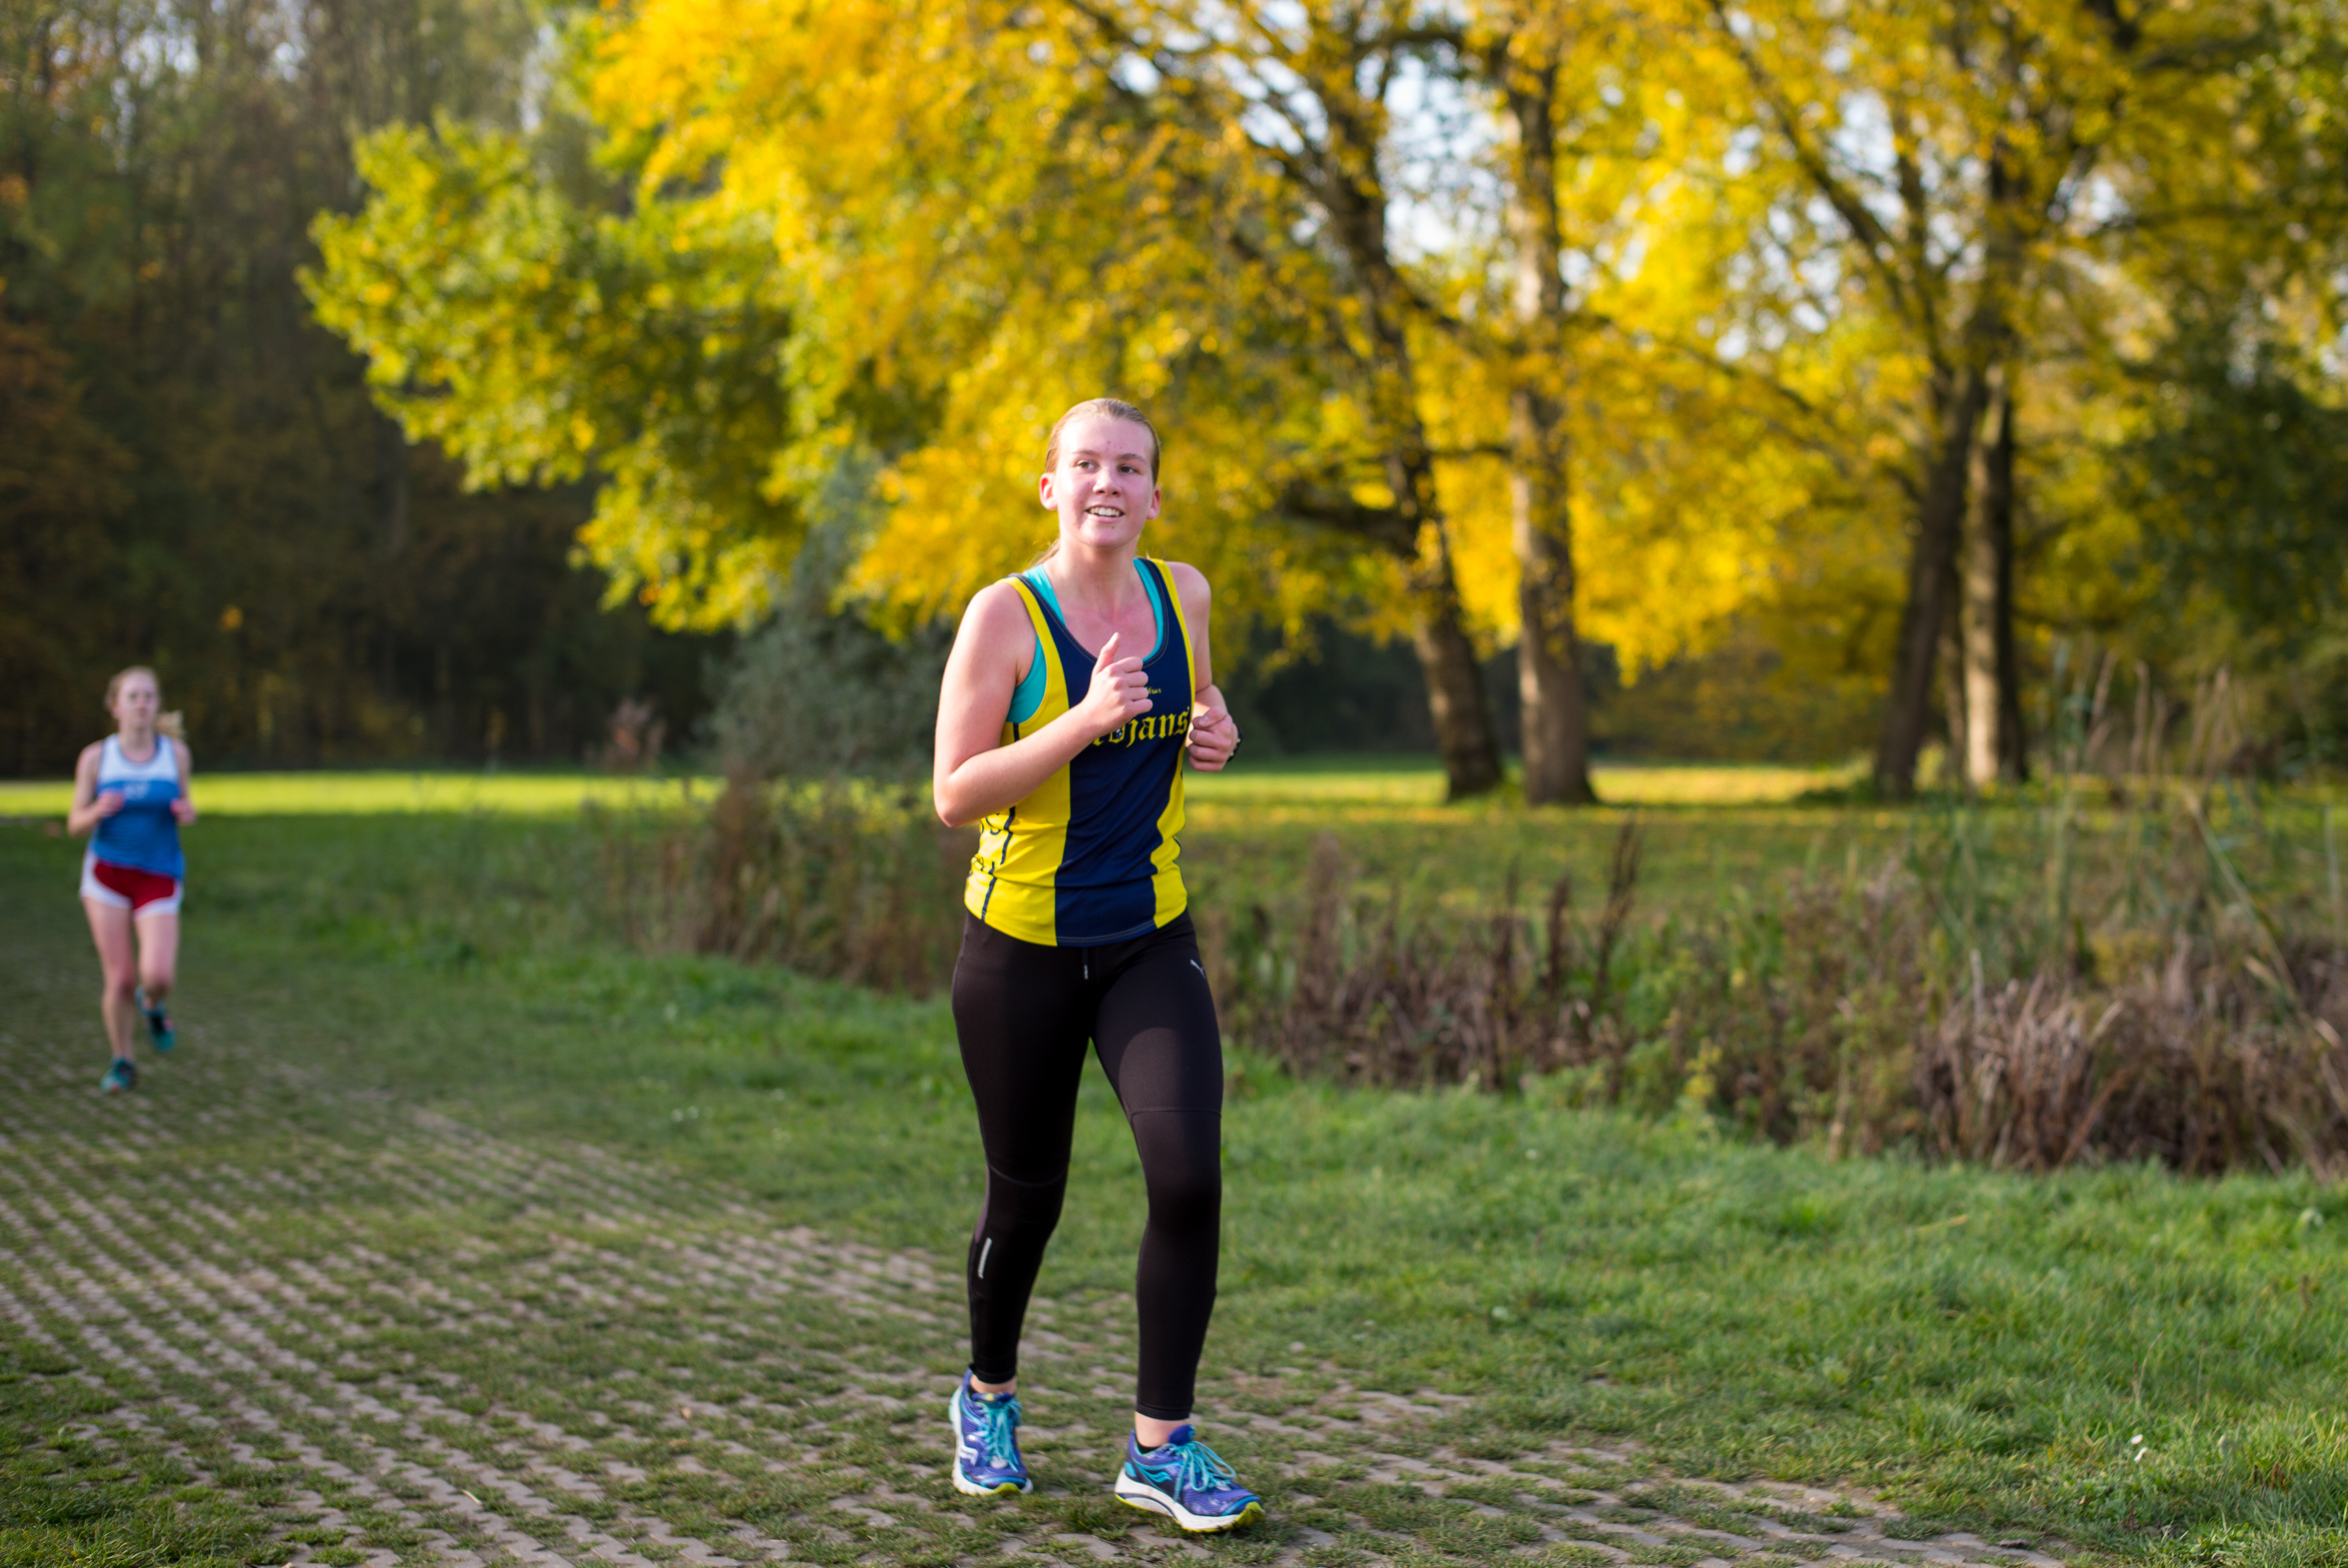
person, running, country, recreation, europe, high, park, jogging, cross, ash, race, competition, woods, holland, hague, amsterdam, netherlands, international, girls, m, team, sports, dutch, boys, 50, school, runners, endurance, junior, leica, 240, summilux, varsity, athletics, meet, bos, isa, amsterdamse, physical exercise, outdoor recreation, human action, individual sports, endurance sports, ultramarathon, duathlon, long distance running